Western Mail (Western Australia)

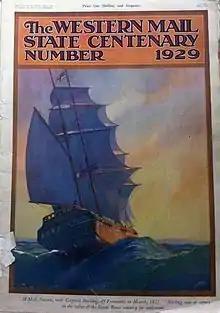
1929 centenary of Western Australia cover

Most dates are derived from the entries in the State Library's reference catalogue: